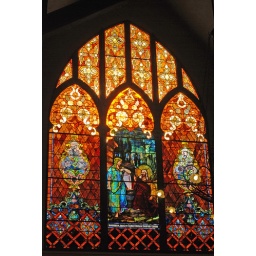
Stained glass window from my UU Church in Medford. A shame the pews prevent me from seeing the window without getting chandelier.